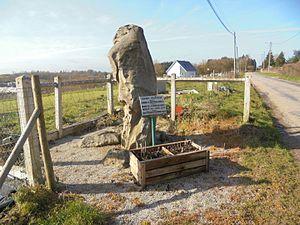
Menhir de la pierre aux boeufs à Montreuil l'Argillé dans l'Eure
Cet article présente la liste des sites mégalithiques de l'Eure, en France.
Montreuil-l'Argillé est une commune française située dans le département de l'Eure, en région Normandie.
La Pierre aux Bœufs est un menhir situé sur la commune de Montreuil-l'Argillé dans le département de l’Eure, en France.